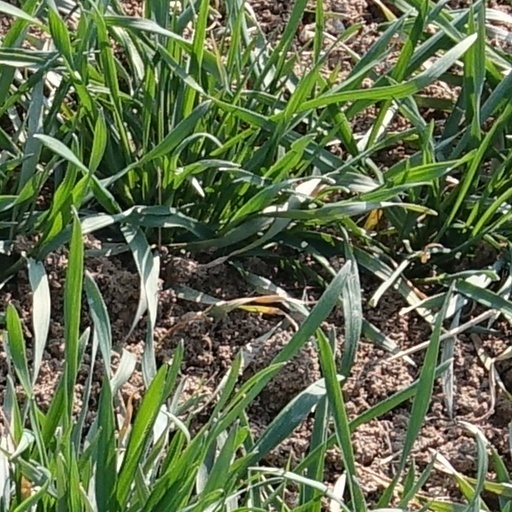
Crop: wheat